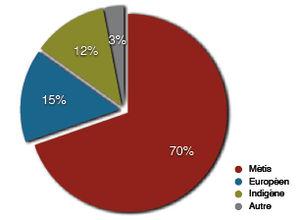
Auteur: Patrick Denizet Santana
Le Mexique, en forme longue les États-Unis Mexicains est un pays situé dans la partie méridionale de l'Amérique du Nord.